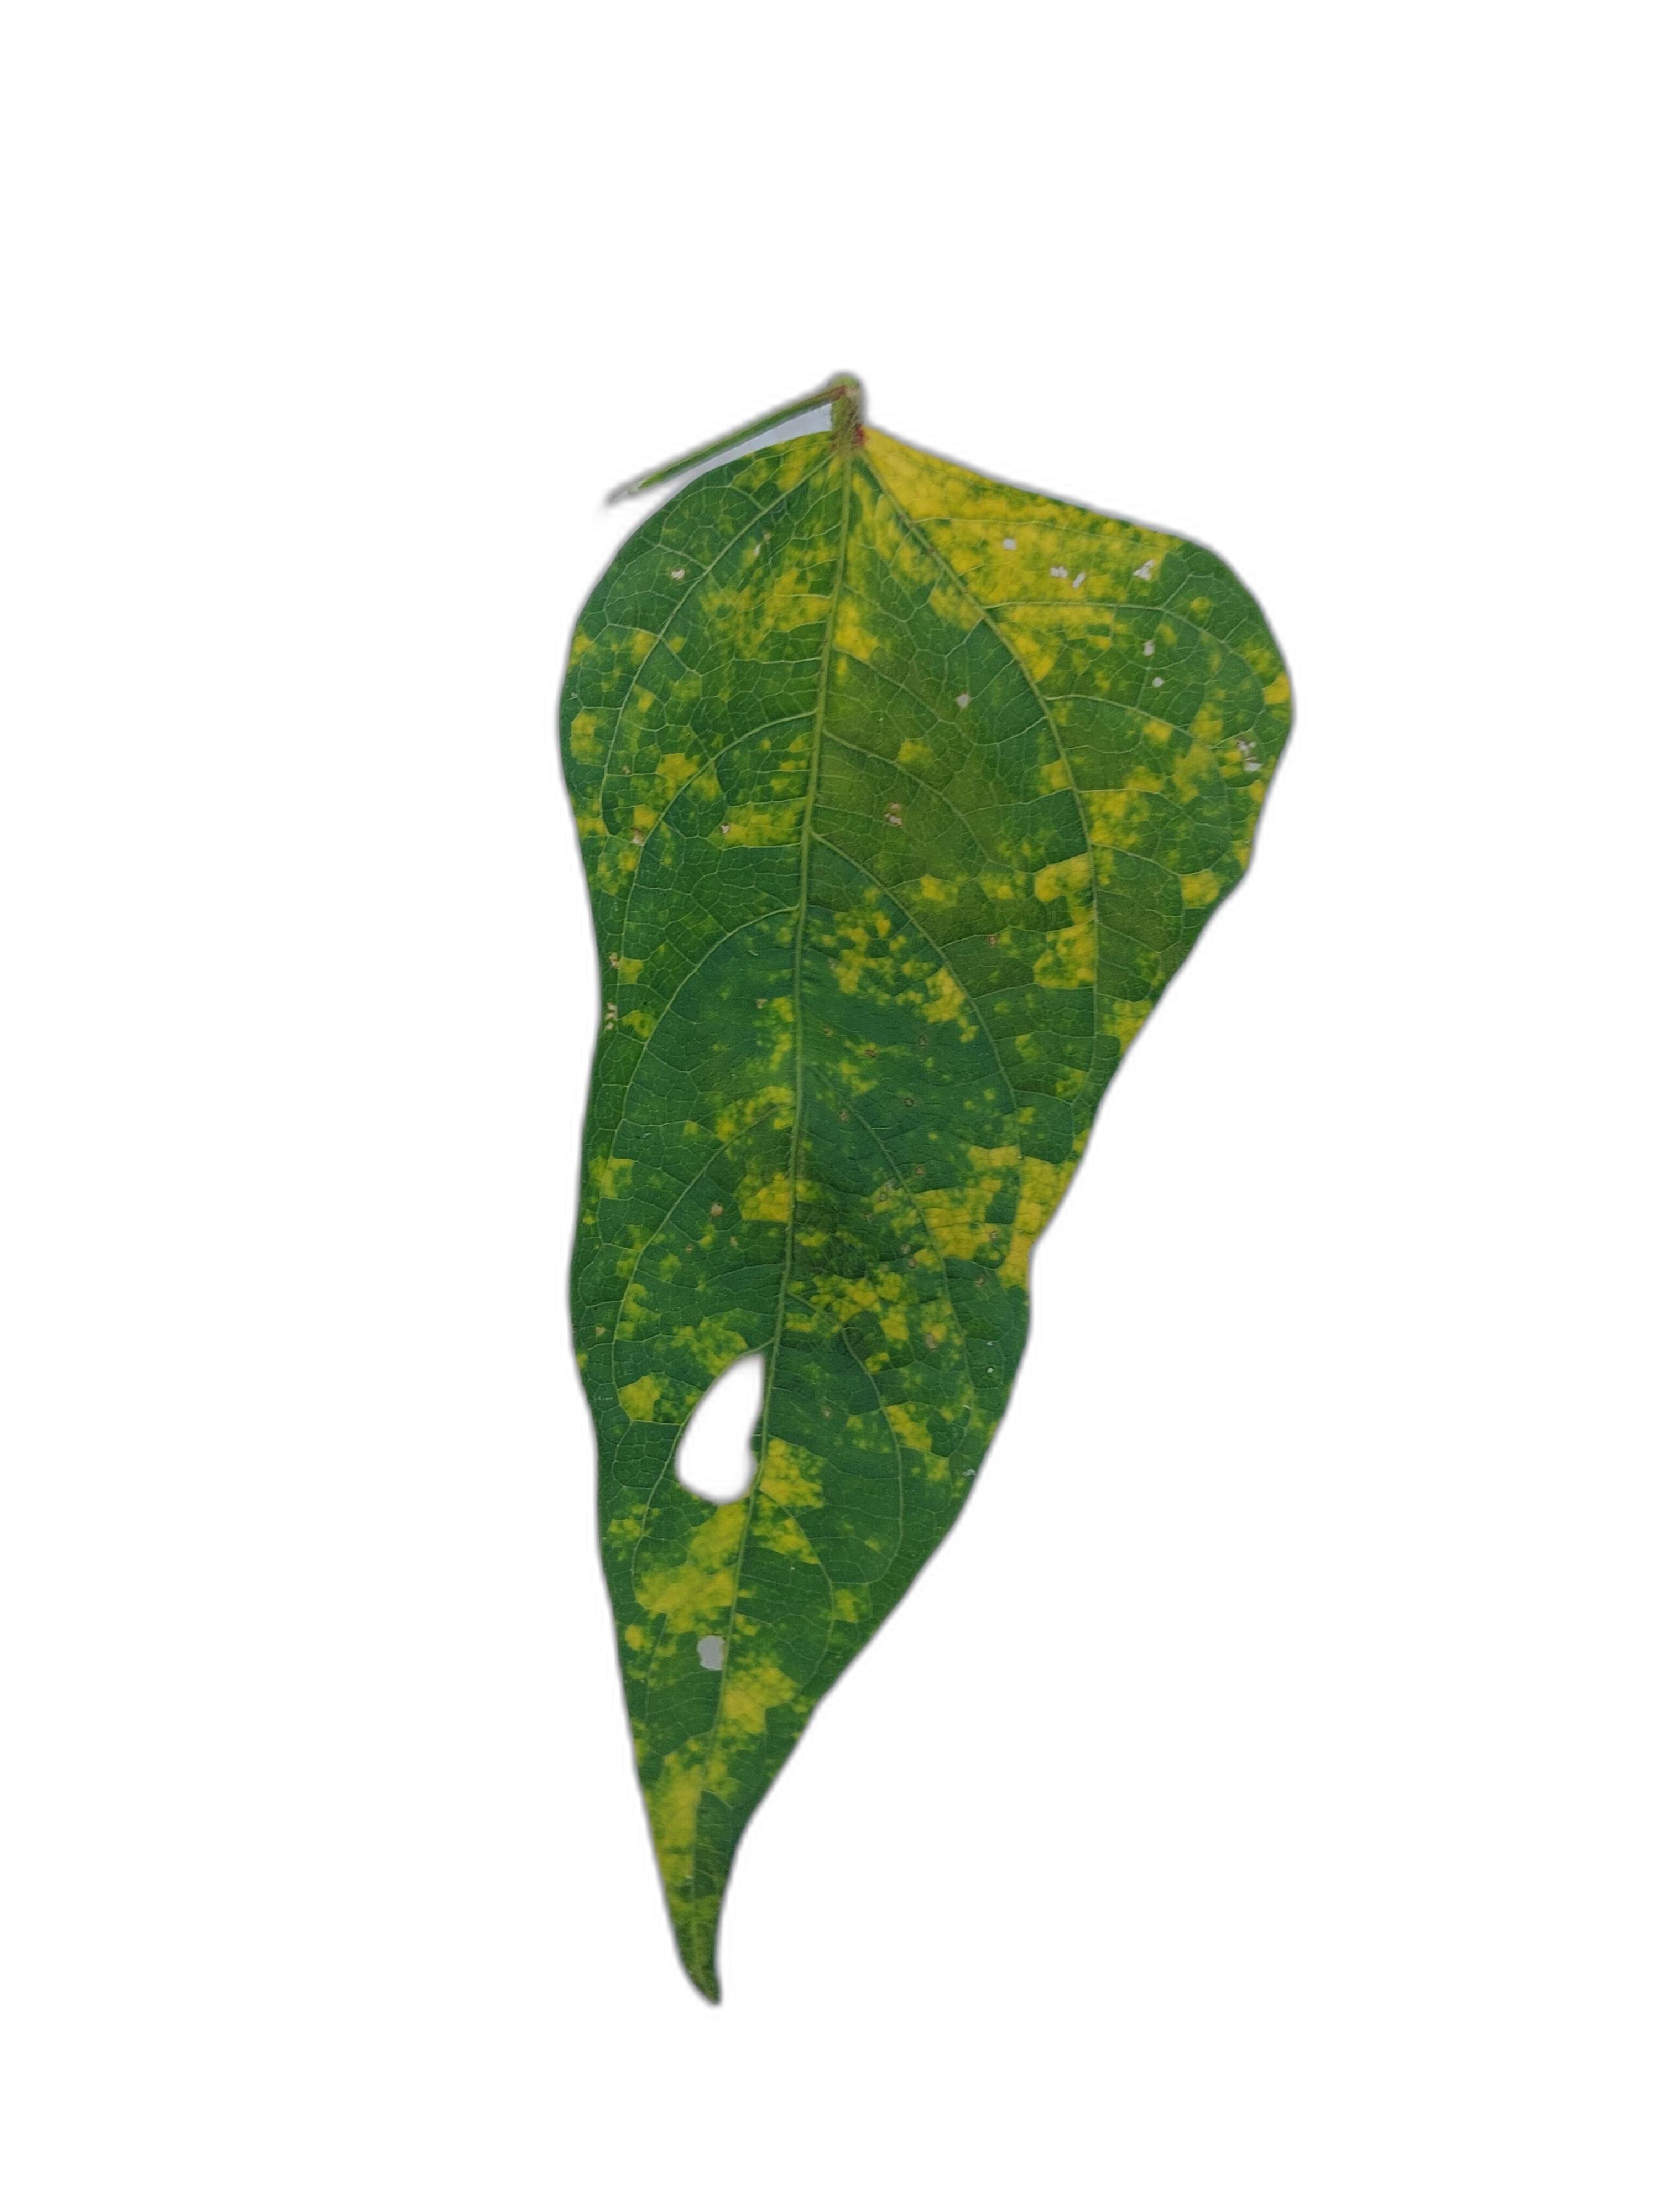
Label: Yellow Mosaic